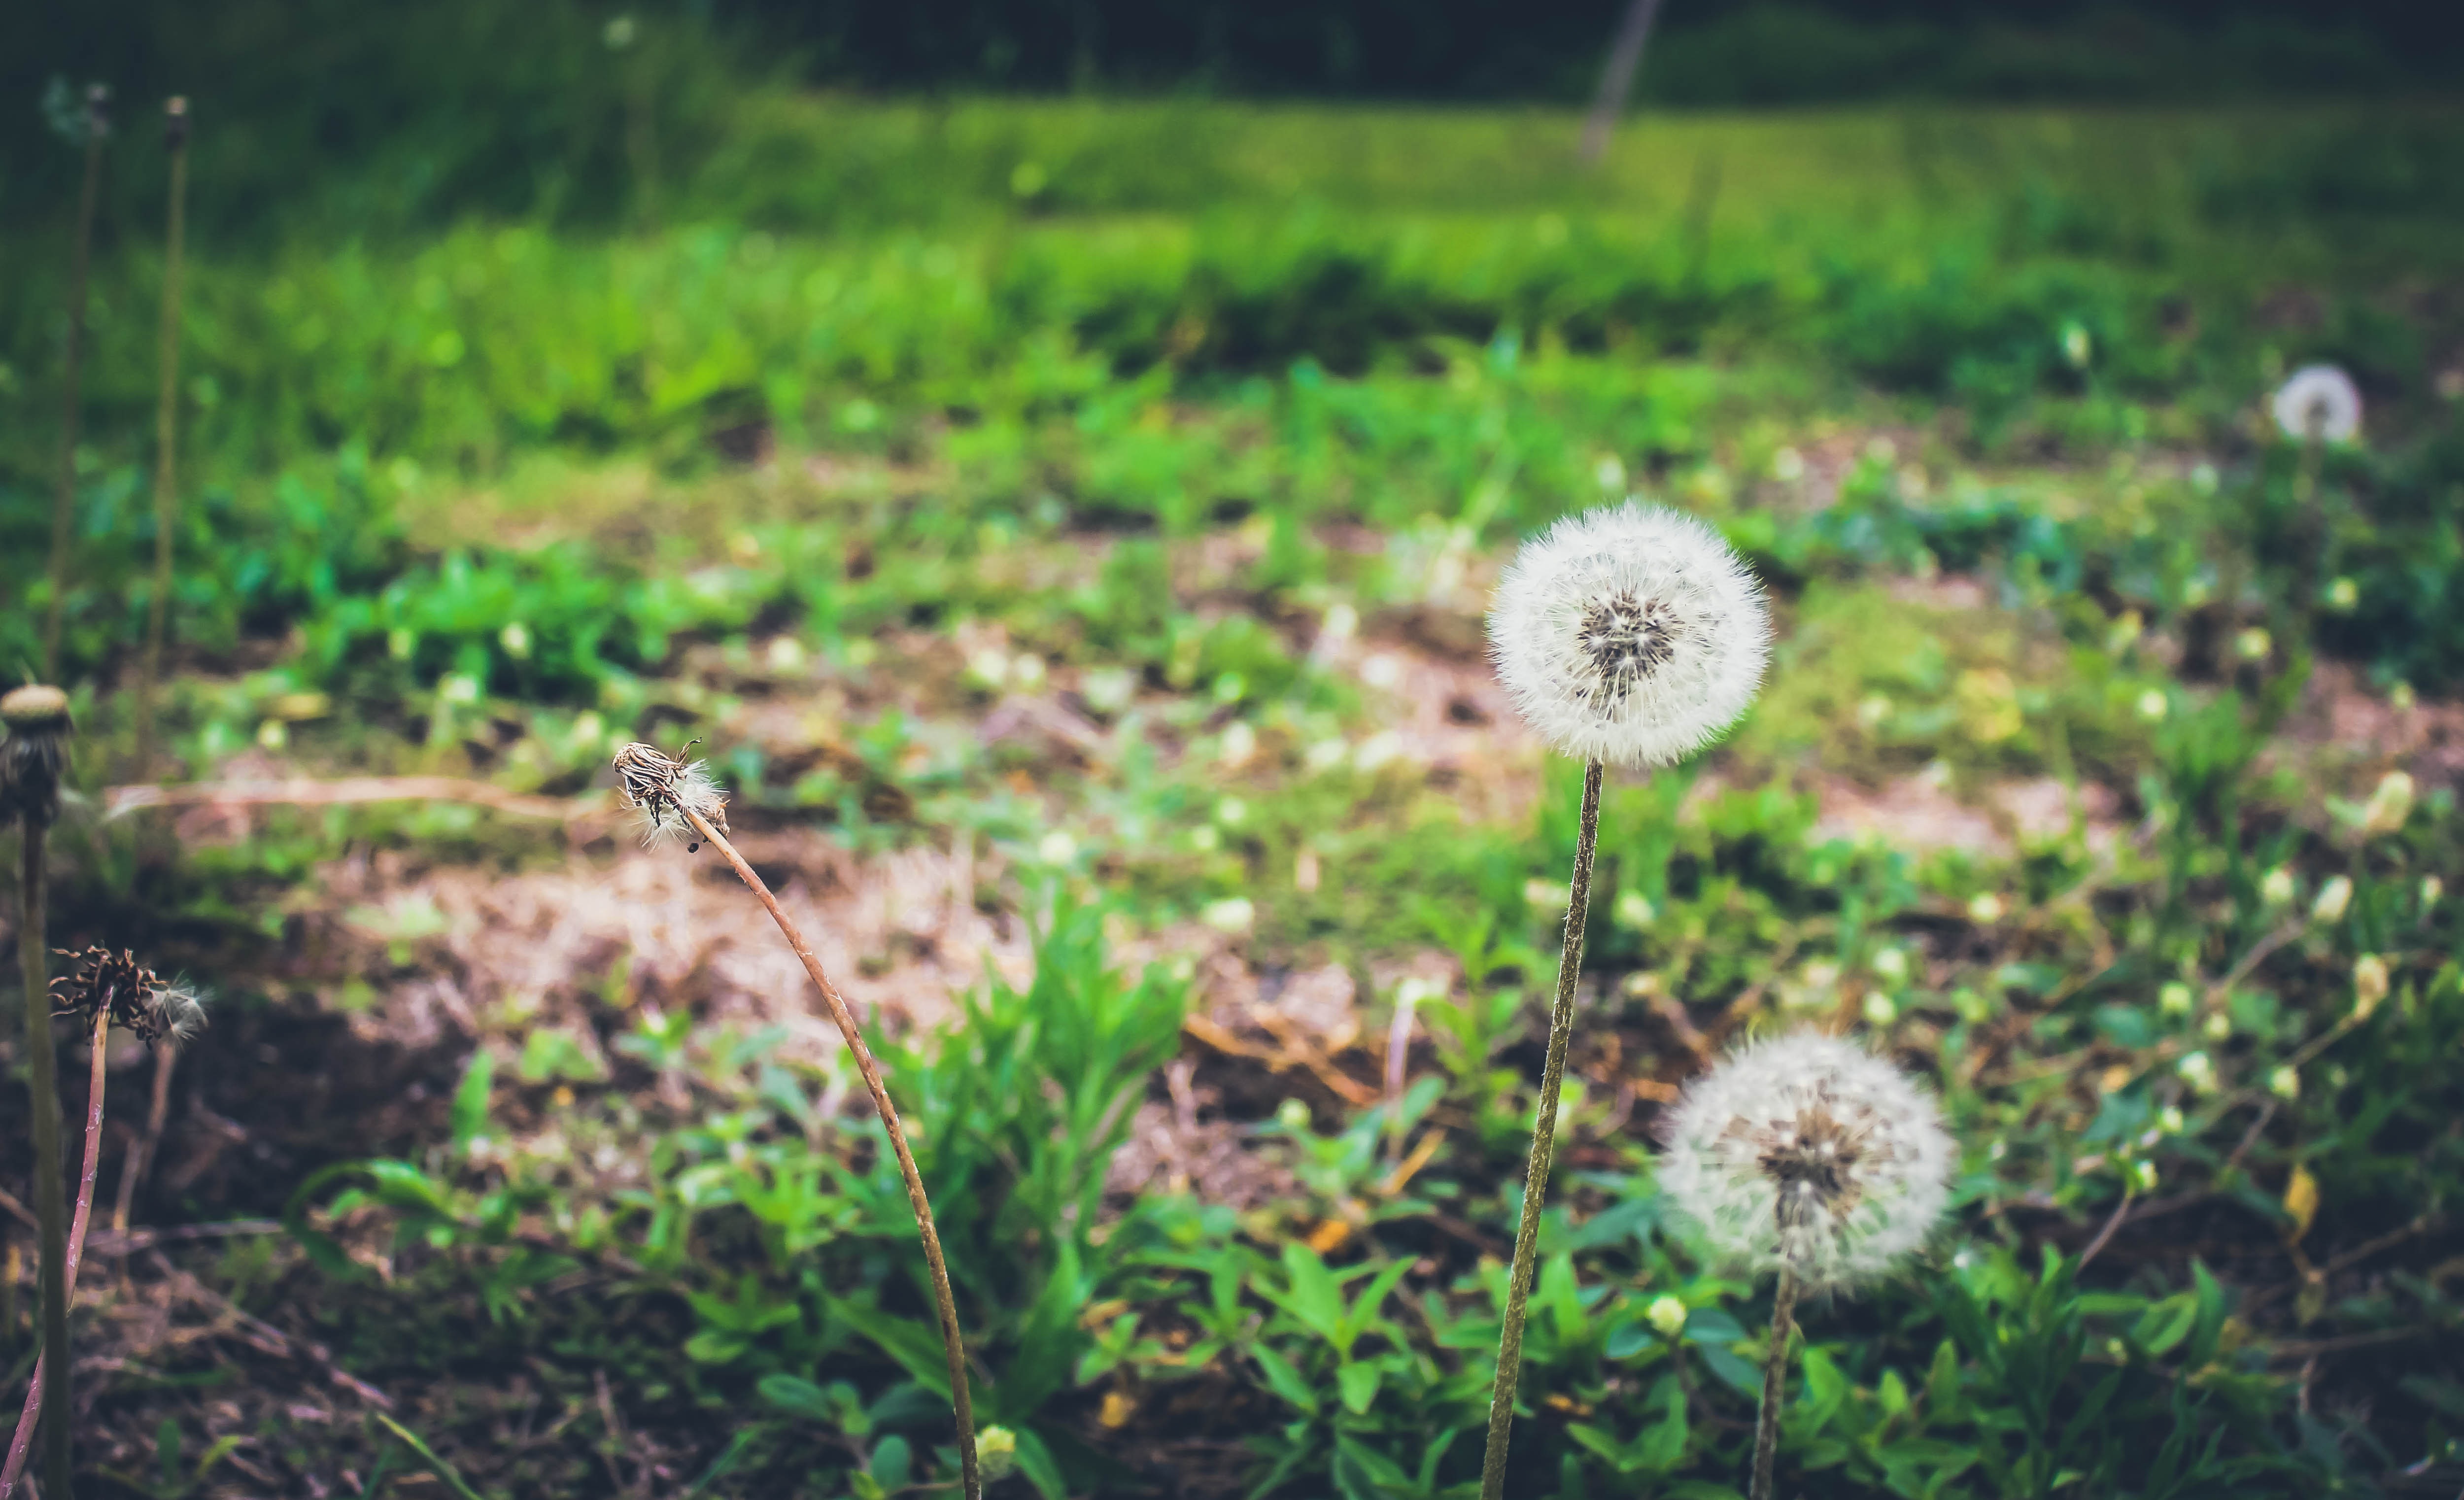
nature, forest, grass, plant, lawn, meadow, leaf, flower, wildlife, green, jungle, autumn, soil, botany, garden, flora, fauna, plants, wildflower, wetland, woodland, habitat, preservation, sustainability, natural environment, grass family, land plant